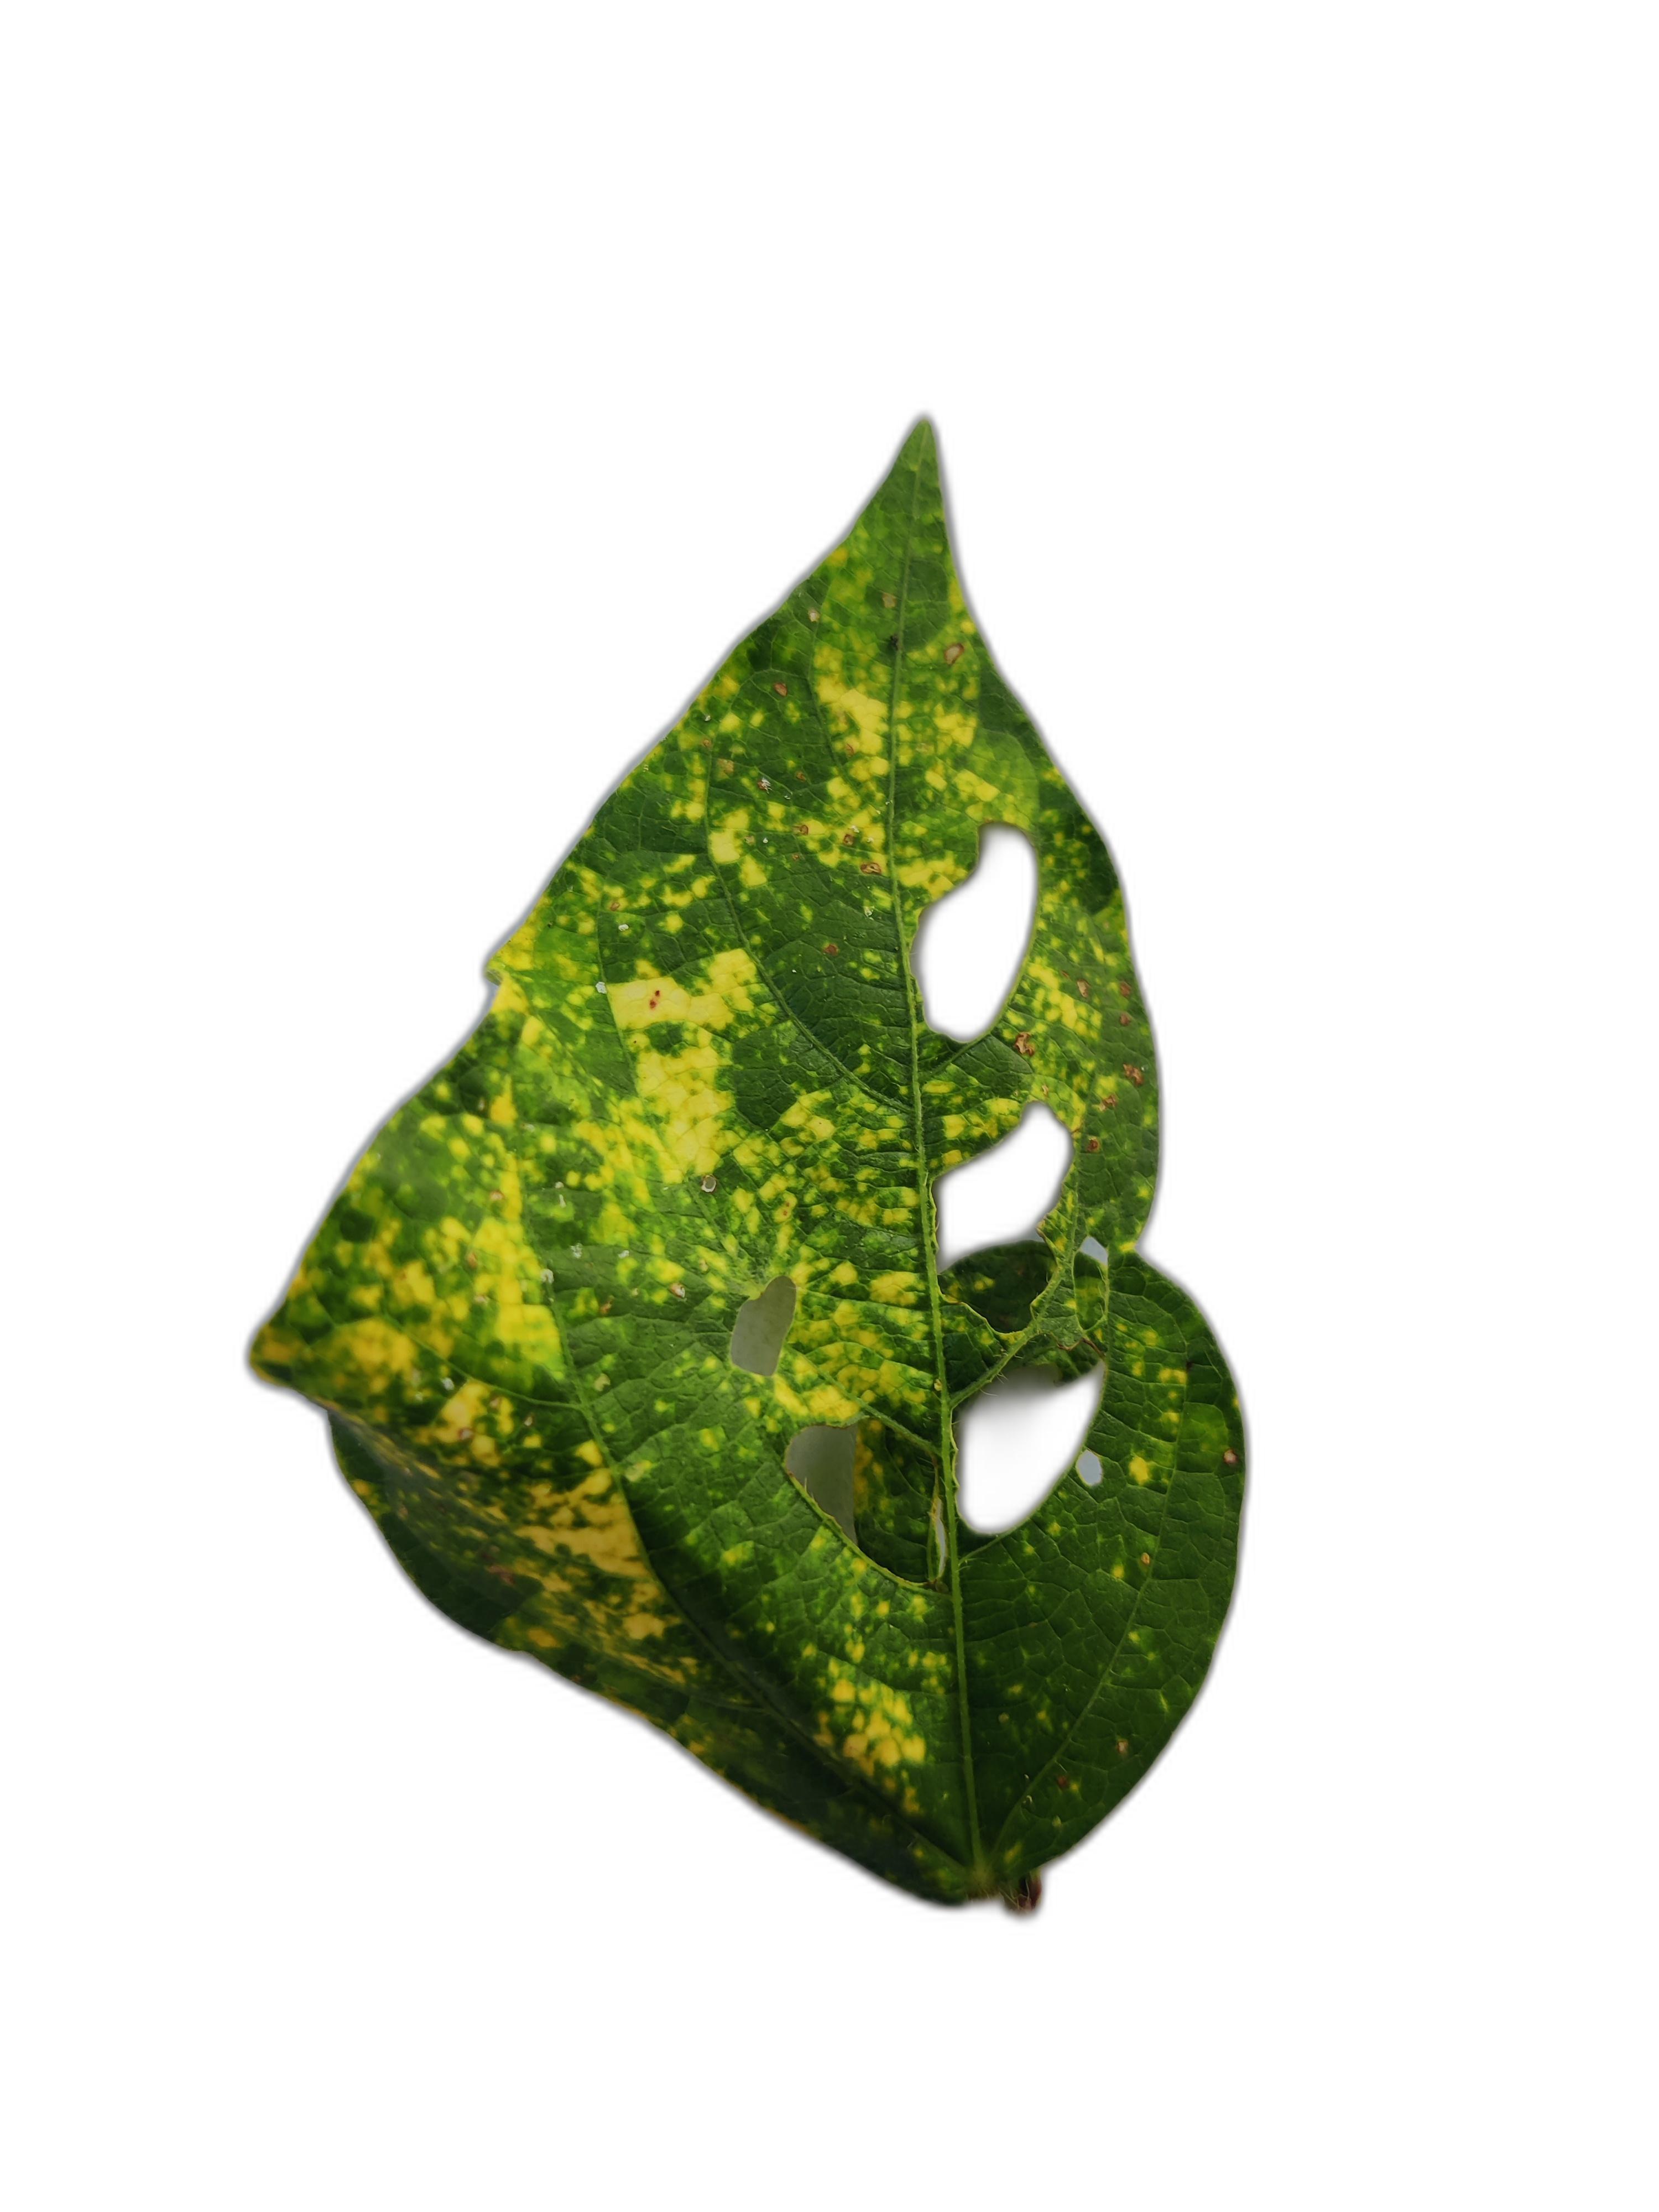
Label: Yellow Mosaic